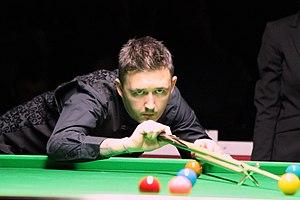
Kyren Wilson est un joueur anglais de snooker, passé professionnel en 2010.